History of opera

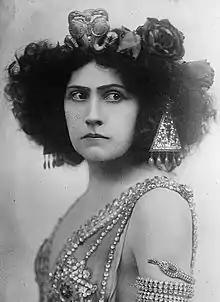
Soprano Aino Ackté in the opera "Salome" (1905), by Richard Strauss

In Denmark, there had been some operas in Danish since the late 18th century, but it was with the advent of Romanticism that Danish opera germinated, with composers such as Christoph Ernst Friedrich Weyse ("Festen på Kenilworth" ["Kenilworth Castle"], 1836), Johan Peter Emilius Hartmann ("Ravnen" ["The Raven"], 1832; "Korsarerne" ["The Privateers"], 1835), Niels Gade ("Mariotta", 1850), Peter Heise ("Drot og Marsk" ["King and Marshal"], 1878), August Enna ("Keksen" ["The Witch"], 1892), Carl Nielsen ("Saul og David", 1902; "Maskarade", 1906) and Paul von Klenau ("Gudrun auf Island" ["Gudrun in Iceland"], 1924).